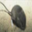
Label: mouse